Circus Building, Copenhagen

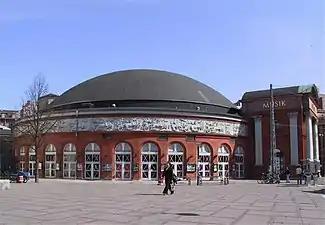
The Circus Building

The Circus Building (Danish: Cirkusbygningen) on Axel Torv in Copenhagen, Denmark. is a circular building completed in 1886 to serve as a venue for circus performances. The last circus to use the building was in 1990.